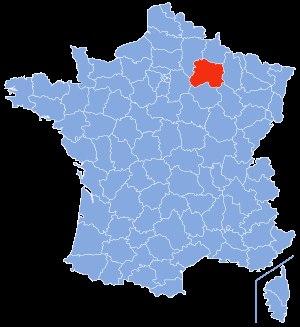
La liste des sites classés de la Marne présente les sites naturels classés du département de la Marne.
La liste des cavités naturelles les plus profondes de la Marne recense, sous forme de tableaux, les cavités souterraines naturelles connues dans ce département français, dont le dénivelé est supérieur ou égal à dix mètres.
La liste des cavités naturelles les plus longues de la Marne recense, sous forme de tableaux, les cavités souterraines naturelles connues dans ce département français, dont le développement est supérieur ou égal à cent mètres.